Battle of Huế

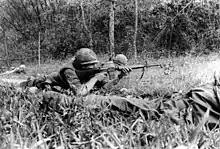
5/7th Cavalry in action at Thon La Chu

As the Marines approached the southern suburbs of the city they came under increasing fire from the PAVN 804th Battalion. In one village, the troops dismounted and cleared the houses on either side of the main street before proceeding. During this fighting Company A, 1/1 Marines commander Captain Batcheller was wounded and Gunnery Sergeant John L. Canley assumed command of the Company. He and Sergeant Alfredo Cantu Gonzalez led the Marines in the defense of the convoy, actions for which both men would later be awarded the Medal of Honor. The Marine convoy stopped several times to eliminate resistance in heavy house-to-house fighting before proceeding again. At about 15:15 the Marines managed to make their way toward the MACV Compound. By this time, the PAVN-VC attackers had pulled back their forces from the immediate vicinity of the Compound. Gravel met with Army Colonel George O. Adkisson, the senior U.S. advisor to the ARVN 1st Division.